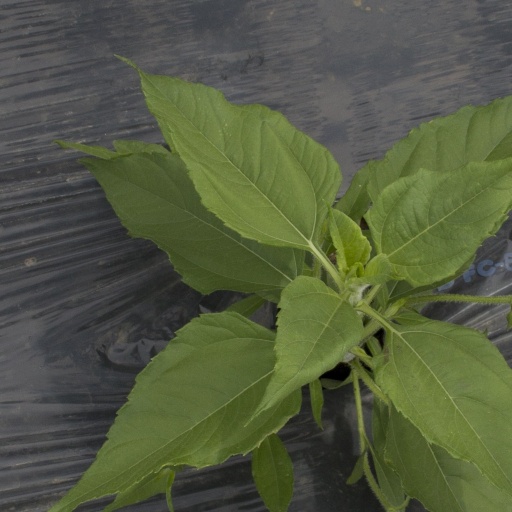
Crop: Jerusalem artichoke